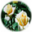
Label: rose